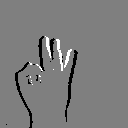
ASL letter: f